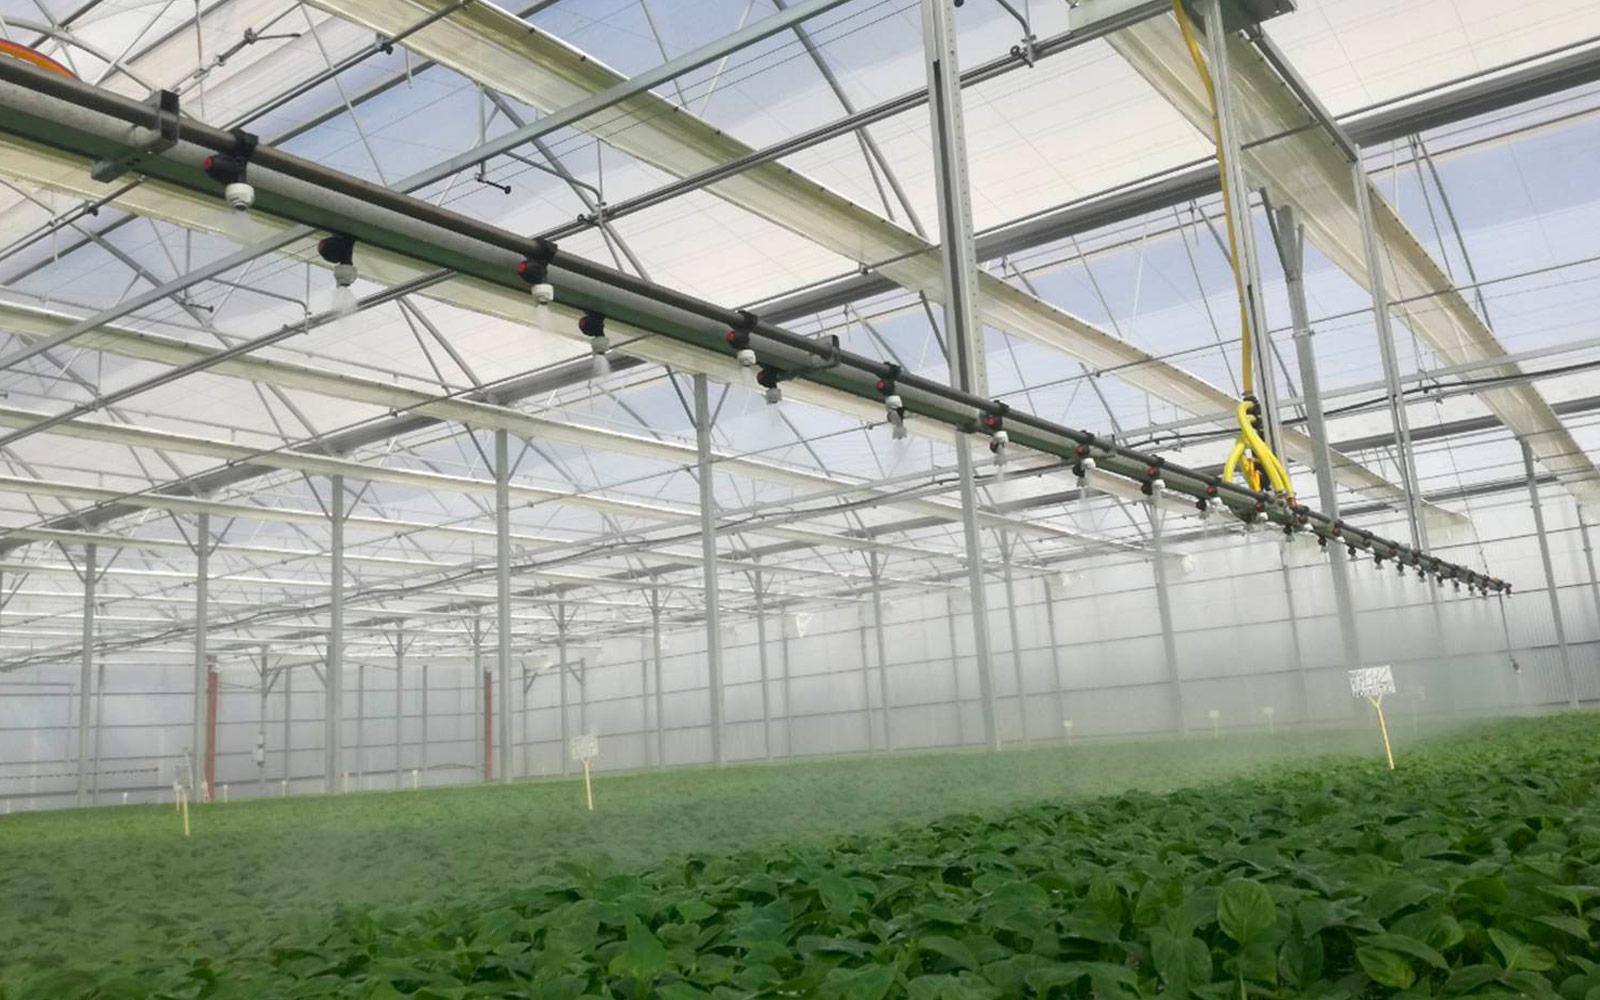
Mfumo wa kisasa wa kiteknolojia unaohusisha matumizi ya mashine maalumu mbalimbali katika utendaji kazi wake. Mfumo huu unawezesha shughuli hiyo muhimu katika mazingira yoyote bila kuzingatia hali ya eneo husika.